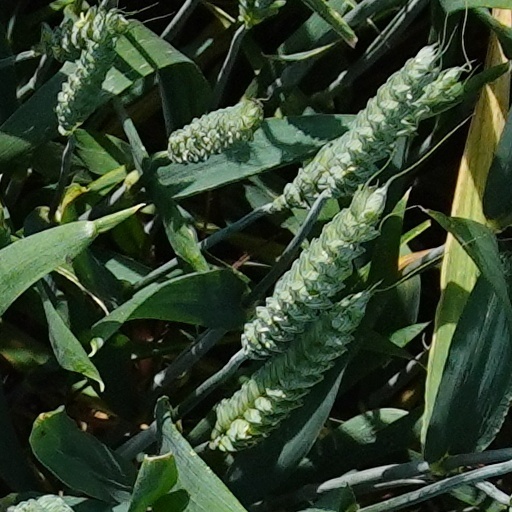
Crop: wheat